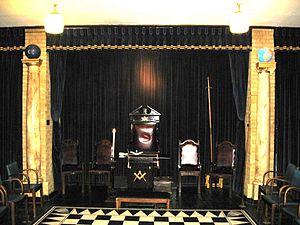
Un temple maçonnique est le nom symbolique donné au lieu où se réunissent les loges maçonniques pour pratiquer leurs rituels, dans le cadre de réunions qu'ils nomment des « tenues ». Son agencement et sa décoration obéissent à des règles symboliques précises qui peuvent cependant différer notablement selon les époques, les pays, les rites et les degrés maçonniques.